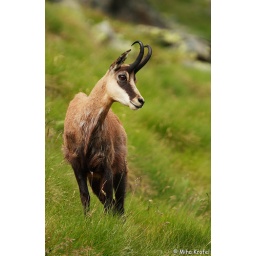
male chamois Rupicapra rupicapra on a grassy mountain slope in Gran Paradiso National Park, Western Alps, Italy